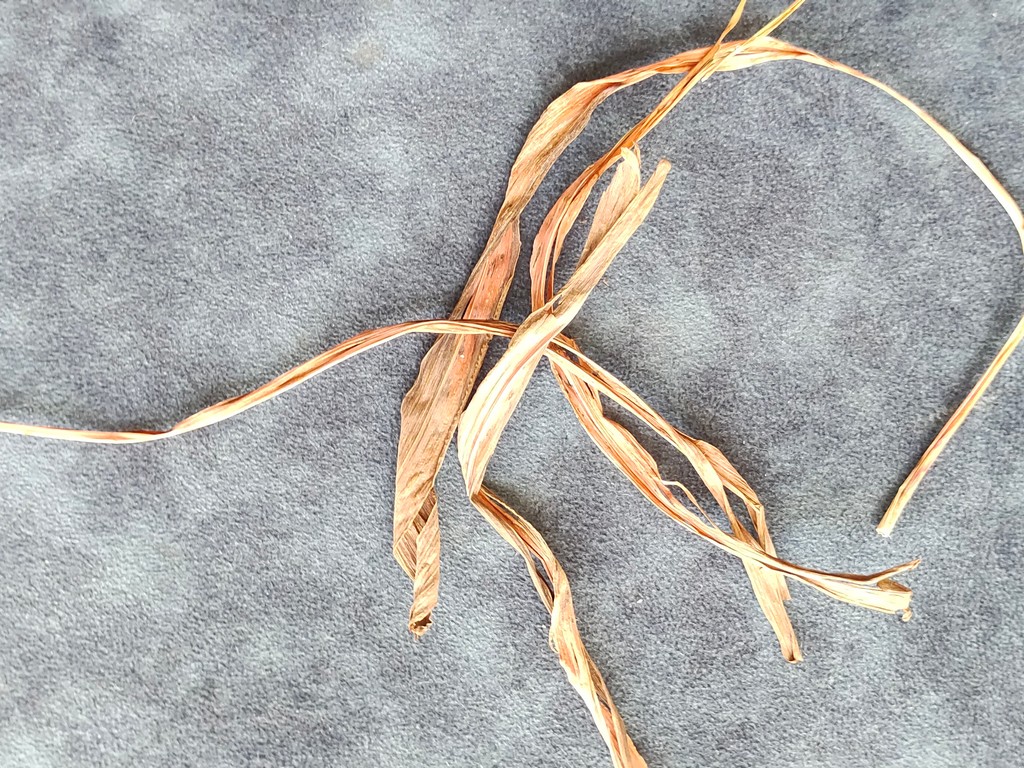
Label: Dried